Camilo Cienfuegos

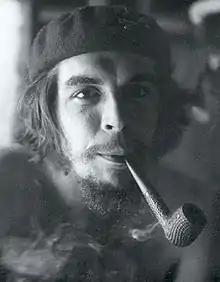
Che Guevara, during his guerrilla campaign

With the rebellion well under way, both the National and Revolutionary armies were now attempting to assert their rule over the Sierra Maestra. In the absence of firm state control, the region fell into chaos, as various armed groups committed a litany of abuses. The rebels themselves had a code of conduct and Che Guevara in particular was committed to strict discipline, which caused tensions with the recruits when rebel commander Lalo Sardiñas shot a disobedient soldier. Castro defended the killing as a disciplinary action, managing to persuade a majority of the soldiers to vote for his demotion. Many of those in the minority that had wanted to see him executed subsequently left the rebel forces.